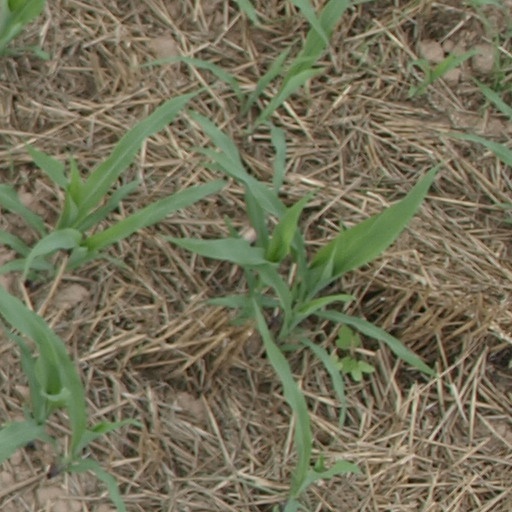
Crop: maize; corn